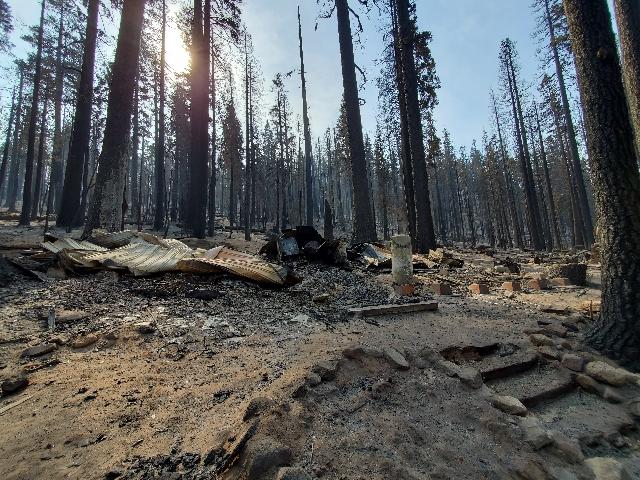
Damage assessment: destroyed